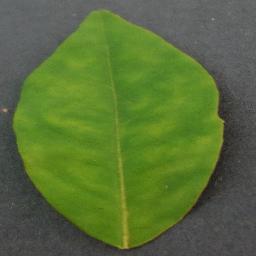
Label: Orange___Haunglongbing_(Citrus_greening)